Balcarres, Saskatchewan

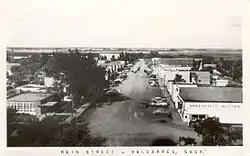
Historical view of Balcarres

Balcarres post office was established in the North-West Territories on 1 April 1884. The name originates from the first postmaster, Balcarres Crawford, at the neighbouring community of Indian Head, North-West Territories (now, since 1905, Saskatchewan).